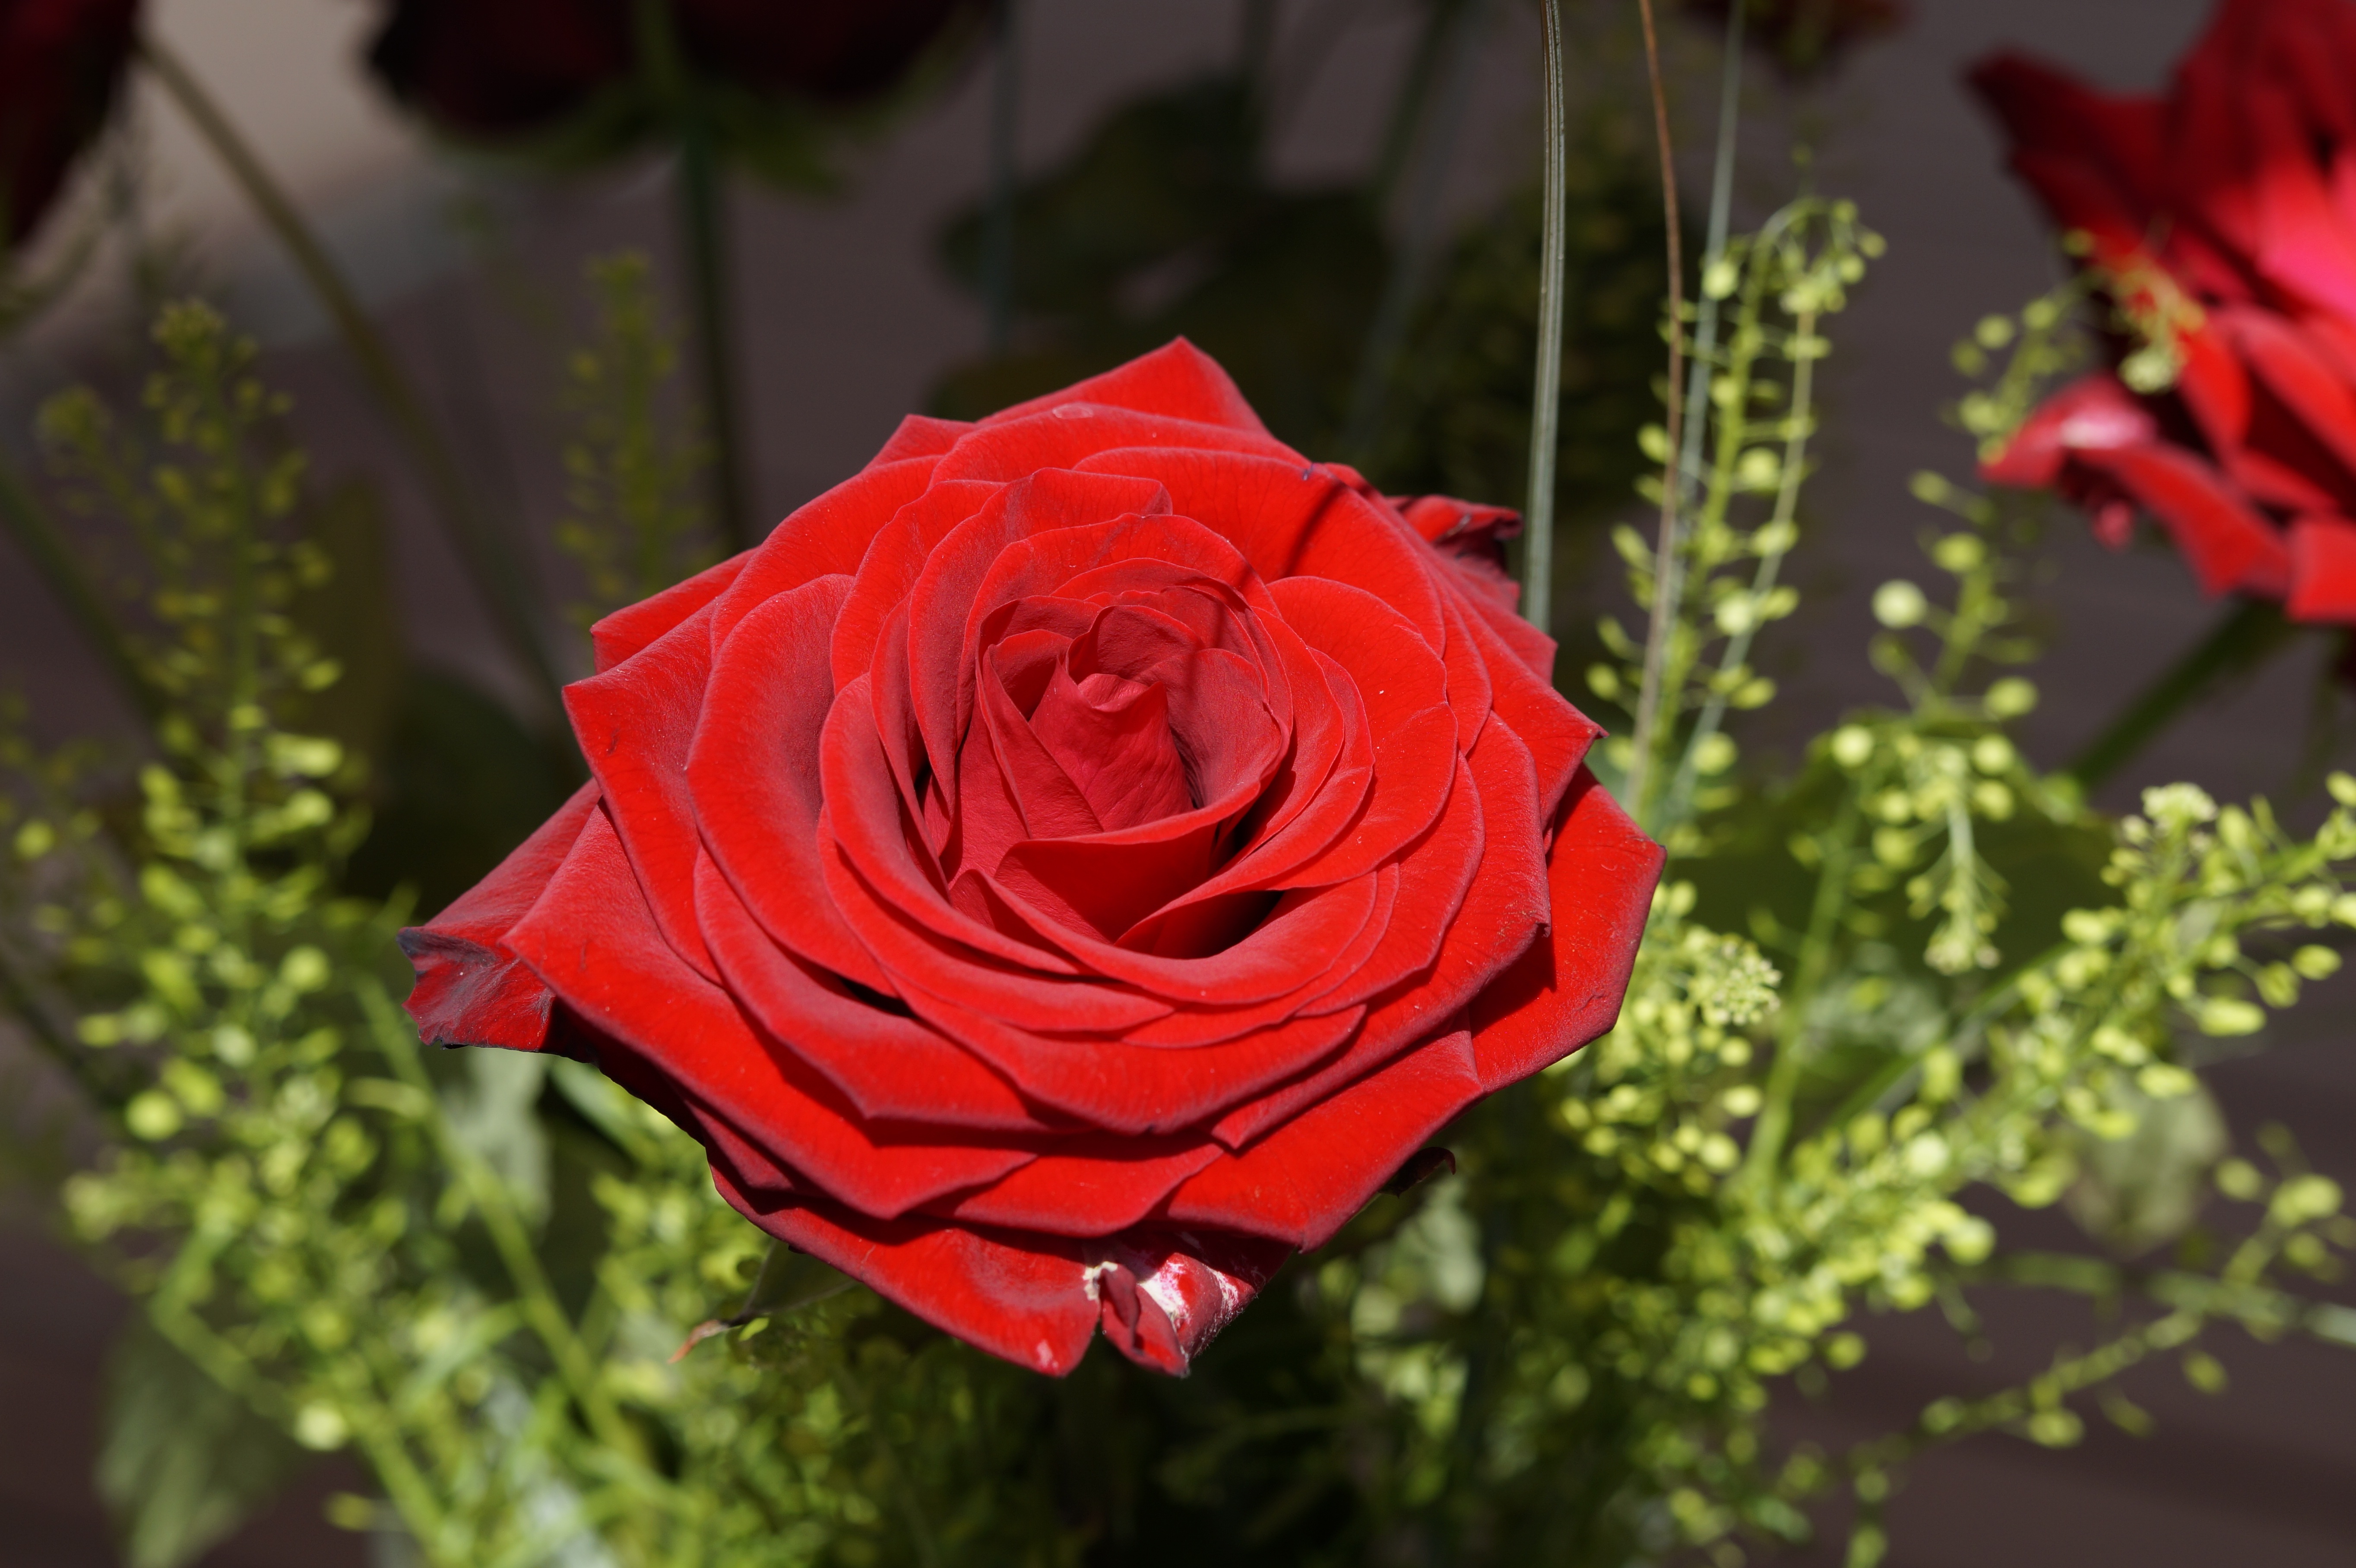
blossom, plant, flower, petal, bloom, love, bouquet, rose, red, symbol, pink, flora, wedding day, valentine, occasion, bouquet of roses, floristry, macro photography, valentine's day, festivity, symbolic, flowering plant, garden roses, rose family, flower bouquet, land plant, rose order